Barry Wilmore

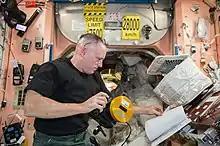
Wilmore is shown inside Node 1 of the ISS reading an instruction manual on using a Canon EOS-1D C camera.

Wilmore was selected as a pilot by NASA in July 2000 and reported for training that August 2000. Following the completion of two years of training and evaluation, Wilmore was assigned technical duties representing the Astronaut Office on all propulsion systems issues including the Space Shuttle Main Engines, solid rocket motor, external tank, and also served on the astronaut support team that traveled to the Kennedy Space Center, Florida, in support of launch and landing operations.